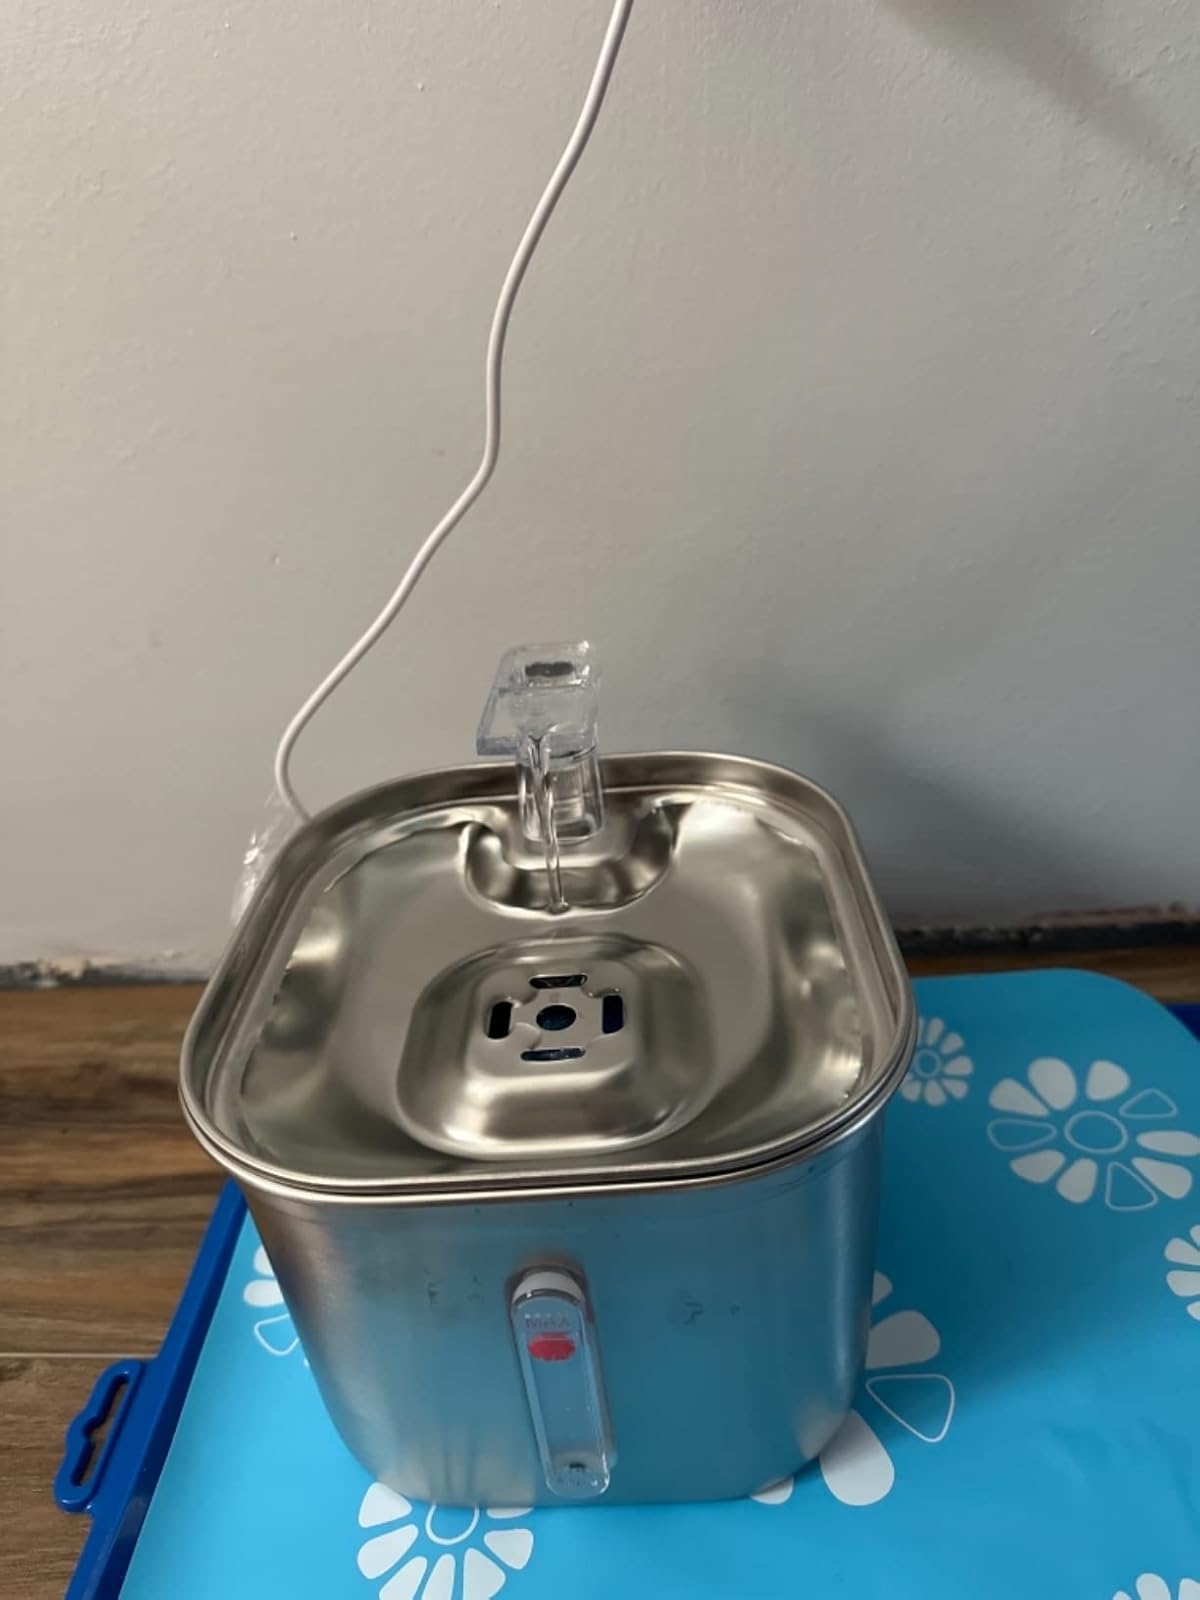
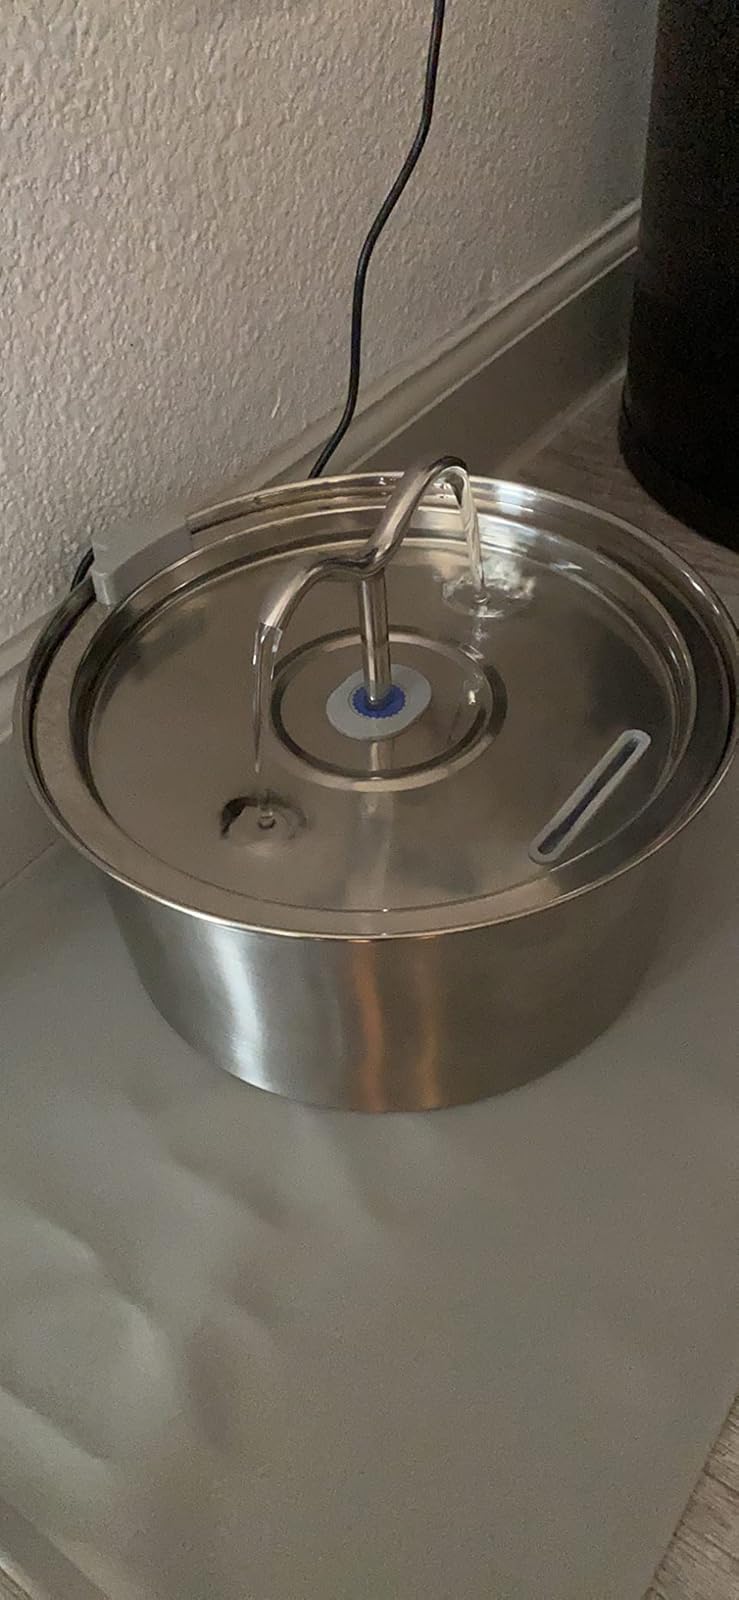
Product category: items_bowl
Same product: no